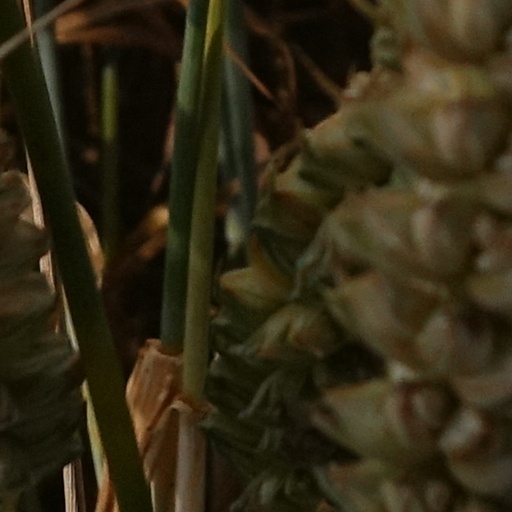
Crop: wheat